La Belle (ship)

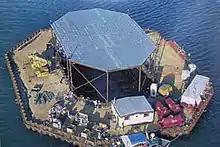
The cofferdam built around "La Belle"

The team of state archaeologists spent one month diving on the wreckage, documenting its extent and condition, and recovering a number of artifacts. Because of the historical significance of the wreck, and because of the dark waters of the Bay which severely limited visibility for divers, the decision was made to construct a cofferdam around the wreck site. This was a double-walled steel structure, with compacted sand between the two walls, surrounding the entire wreck. The 1.5 million dollar structure was paid for by the state of Texas, though private funding and federal grants would fund much of the subsequent excavation. After completion in September 1996, the water inside the cofferdam was pumped out and the ship was exposed to air for the first time in centuries.